Cavalier Johnson

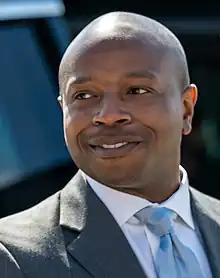
Johnson in 2022

Cavalier "Chevy" Johnson (born November 5, 1986) is an American politician who has served as the 45th mayor of Milwaukee, Wisconsin, since 2021. A member of the Democratic Party, he previously served on the Milwaukee Common Council from 2016 to 2022.